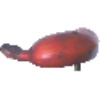
Label: red_banana